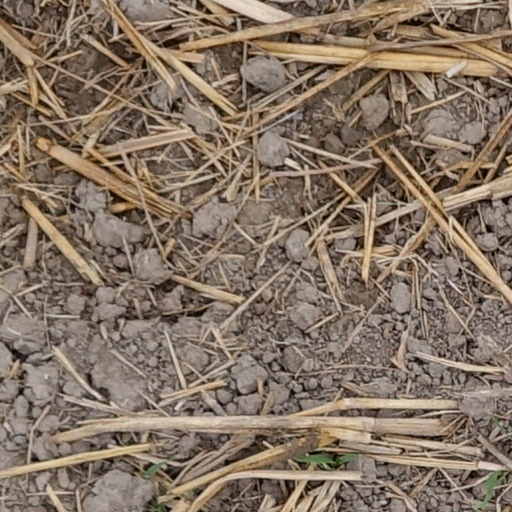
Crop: wheat